Mitiga International Airport

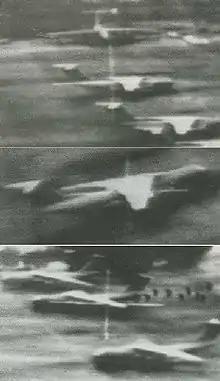
Ilyushin Il-76 targeted in the bombing of 1986.

The base was a primary target of the 1986 United States bombing of Libya (Operation "El Dorado Canyon"), launched against Libya due to missile attacks on US aircraft and Libyan involvement in terrorist attacks against US servicemen in Europe. At 2 a.m. on 16 April 1986, Okba Ben Nafi AB, various Libyan government buildings, and three alleged Libyan terrorist training camps were bombed by General Dynamics F-111 Aardvarks from the 48th Tactical Fighter Wing, flying from the United Kingdom, to Libya.